Xanana Gusmão

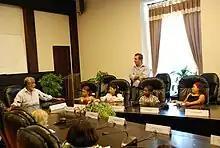
Meeting Students of DIS – Dili International School, 22 October 2009

In the 2017 parliamentary elections in East Timor, Gusmão succeeded in entering parliament as the CNRT's list leader. However, the CNRT suffered heavy losses and came a close second behind Fretilin. On 4 August 2017, Gusmão announced his resignation as CNRT party leader. However, this resignation was not accepted at the extraordinary party congress and was later simply ignored. The CNRT went into opposition, which is why Gusmão lost his ministerial post. He also renounced his seat in parliament after the first day of the session.